Templeton On The Green

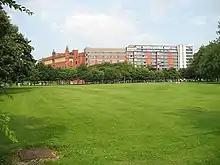

After repeated design proposals had been rejected by Glasgow Corporation, James Templeton hired the famous architect William Leiper to produce a design that would be so grand it could not possibly be rejected, so William Leiper modelled the building on the Doge's Palace in Venice. (Venetian Gothic style)